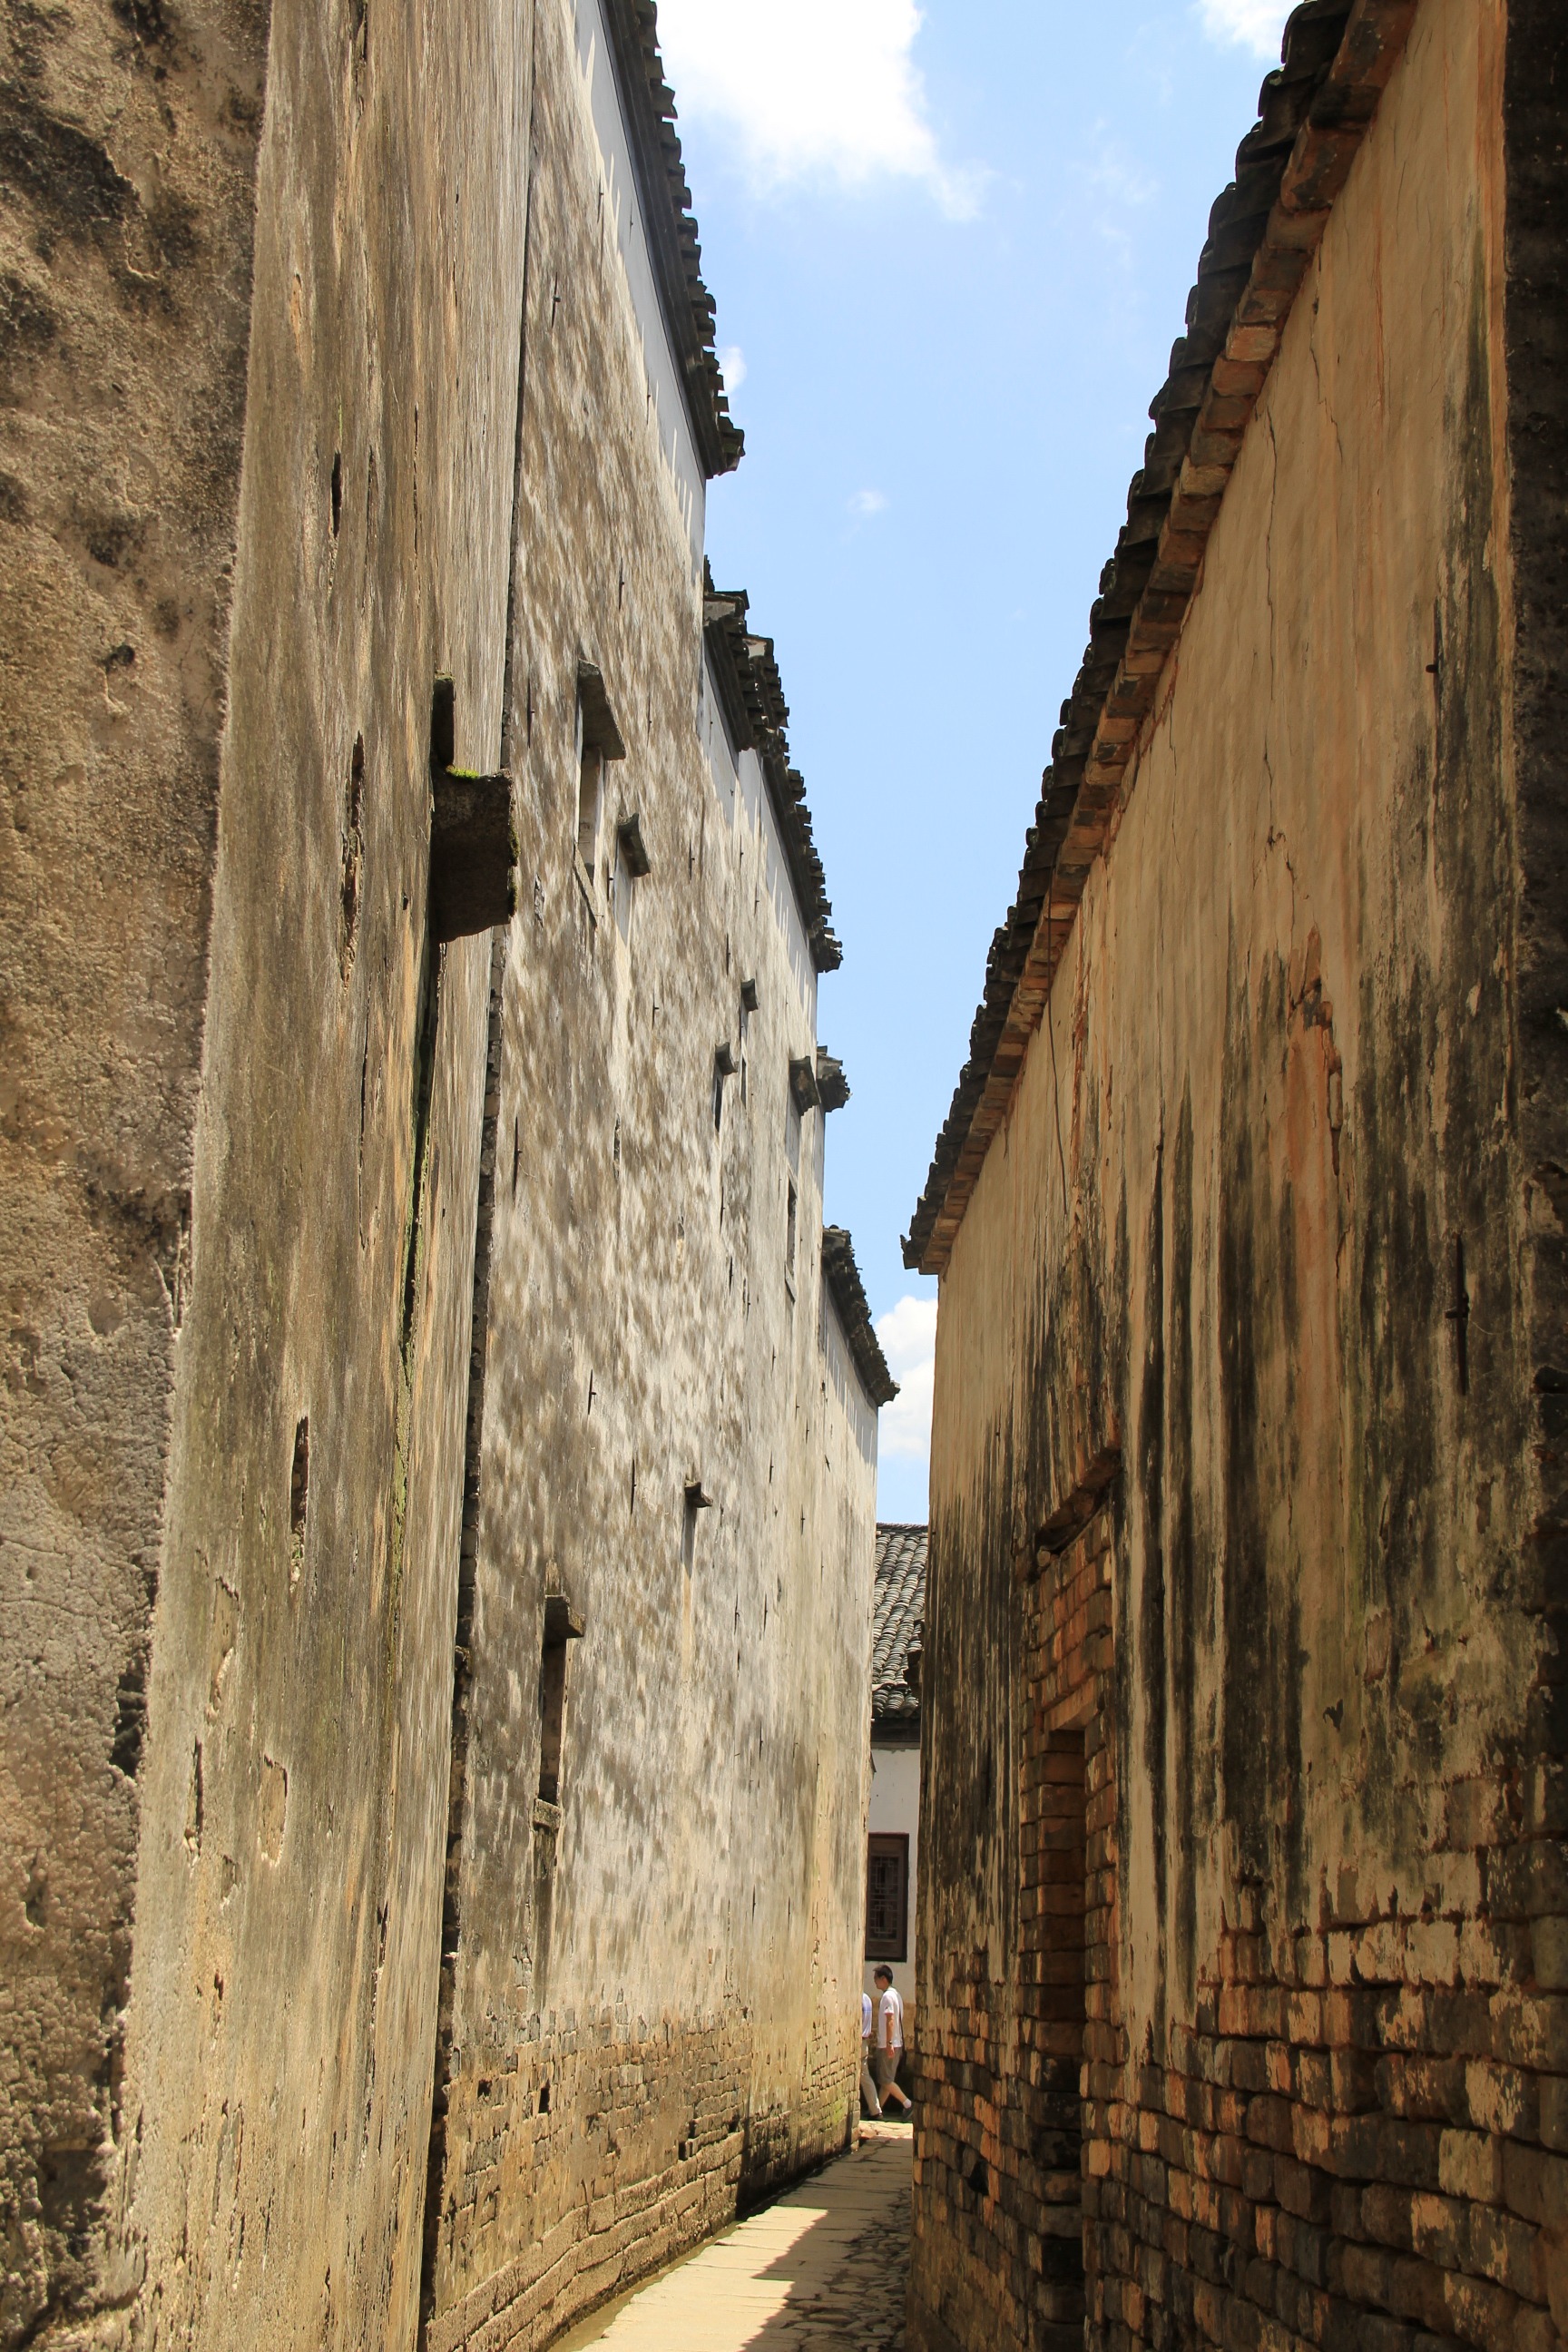
rock, road, street, house, town, old, alley, cobblestone, wall, stone, cityscape, narrow, village, facade, exterior, fortification, brick, place of worship, temple, ruins, infrastructure, monastery, history, middle ages, slum, ancient history